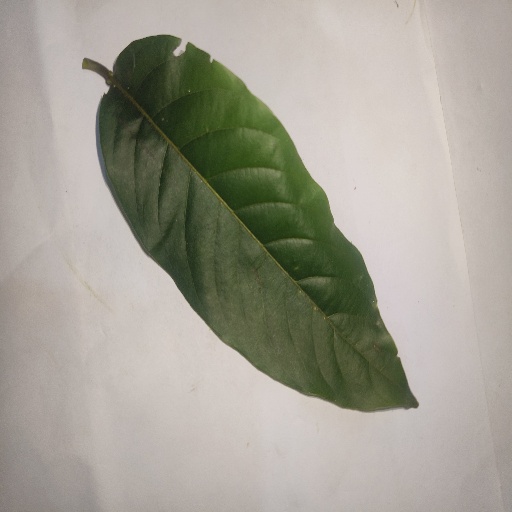
Species: HariTaki
Leaf condition: Healthy Leaf